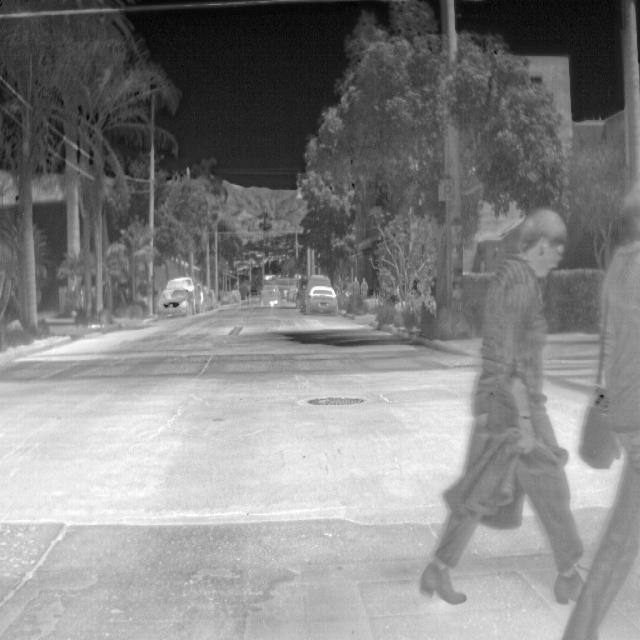
Detected objects:
label: person
label: person
label: person
label: person